Harry Young (American football)

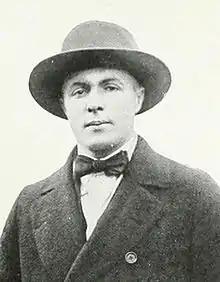
Young pictured in "The Colonial Echo 1918", William & Mary yearbook

Harry Killenger "Cy" Young (March 8, 1893 – September 24, 1977) was an American football, basketball, and baseball player and coach. He played college football as a halfback at Marshall College—now known as Marshall University from 1910 to 1911 and Washington and Lee University from 1913 to 1916. Young served as the head football coach at the College of William & Mary for one season, in 1917, compiling a record of 3–5. He was inducted into the College Football Hall of Fame as a player in 1958.